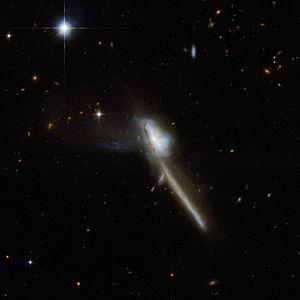
Les galaxies de Markarian sont un type de galaxies actives avec un noyau émettant une grande quantité d'ultraviolets par rapport à d'autres galaxies. Elles sont nommées d'après Benjamin Markarian, qui les a étudiées à partir du début des années 1960. Les entrées du catalogue de Markarian sont présentées sous la forme « Markarian #### ». On s'y réfère fréquemment à l'aide des abréviations Mrk, Mkr, Mkn, et parfois avec Ma, Mk et Mark.